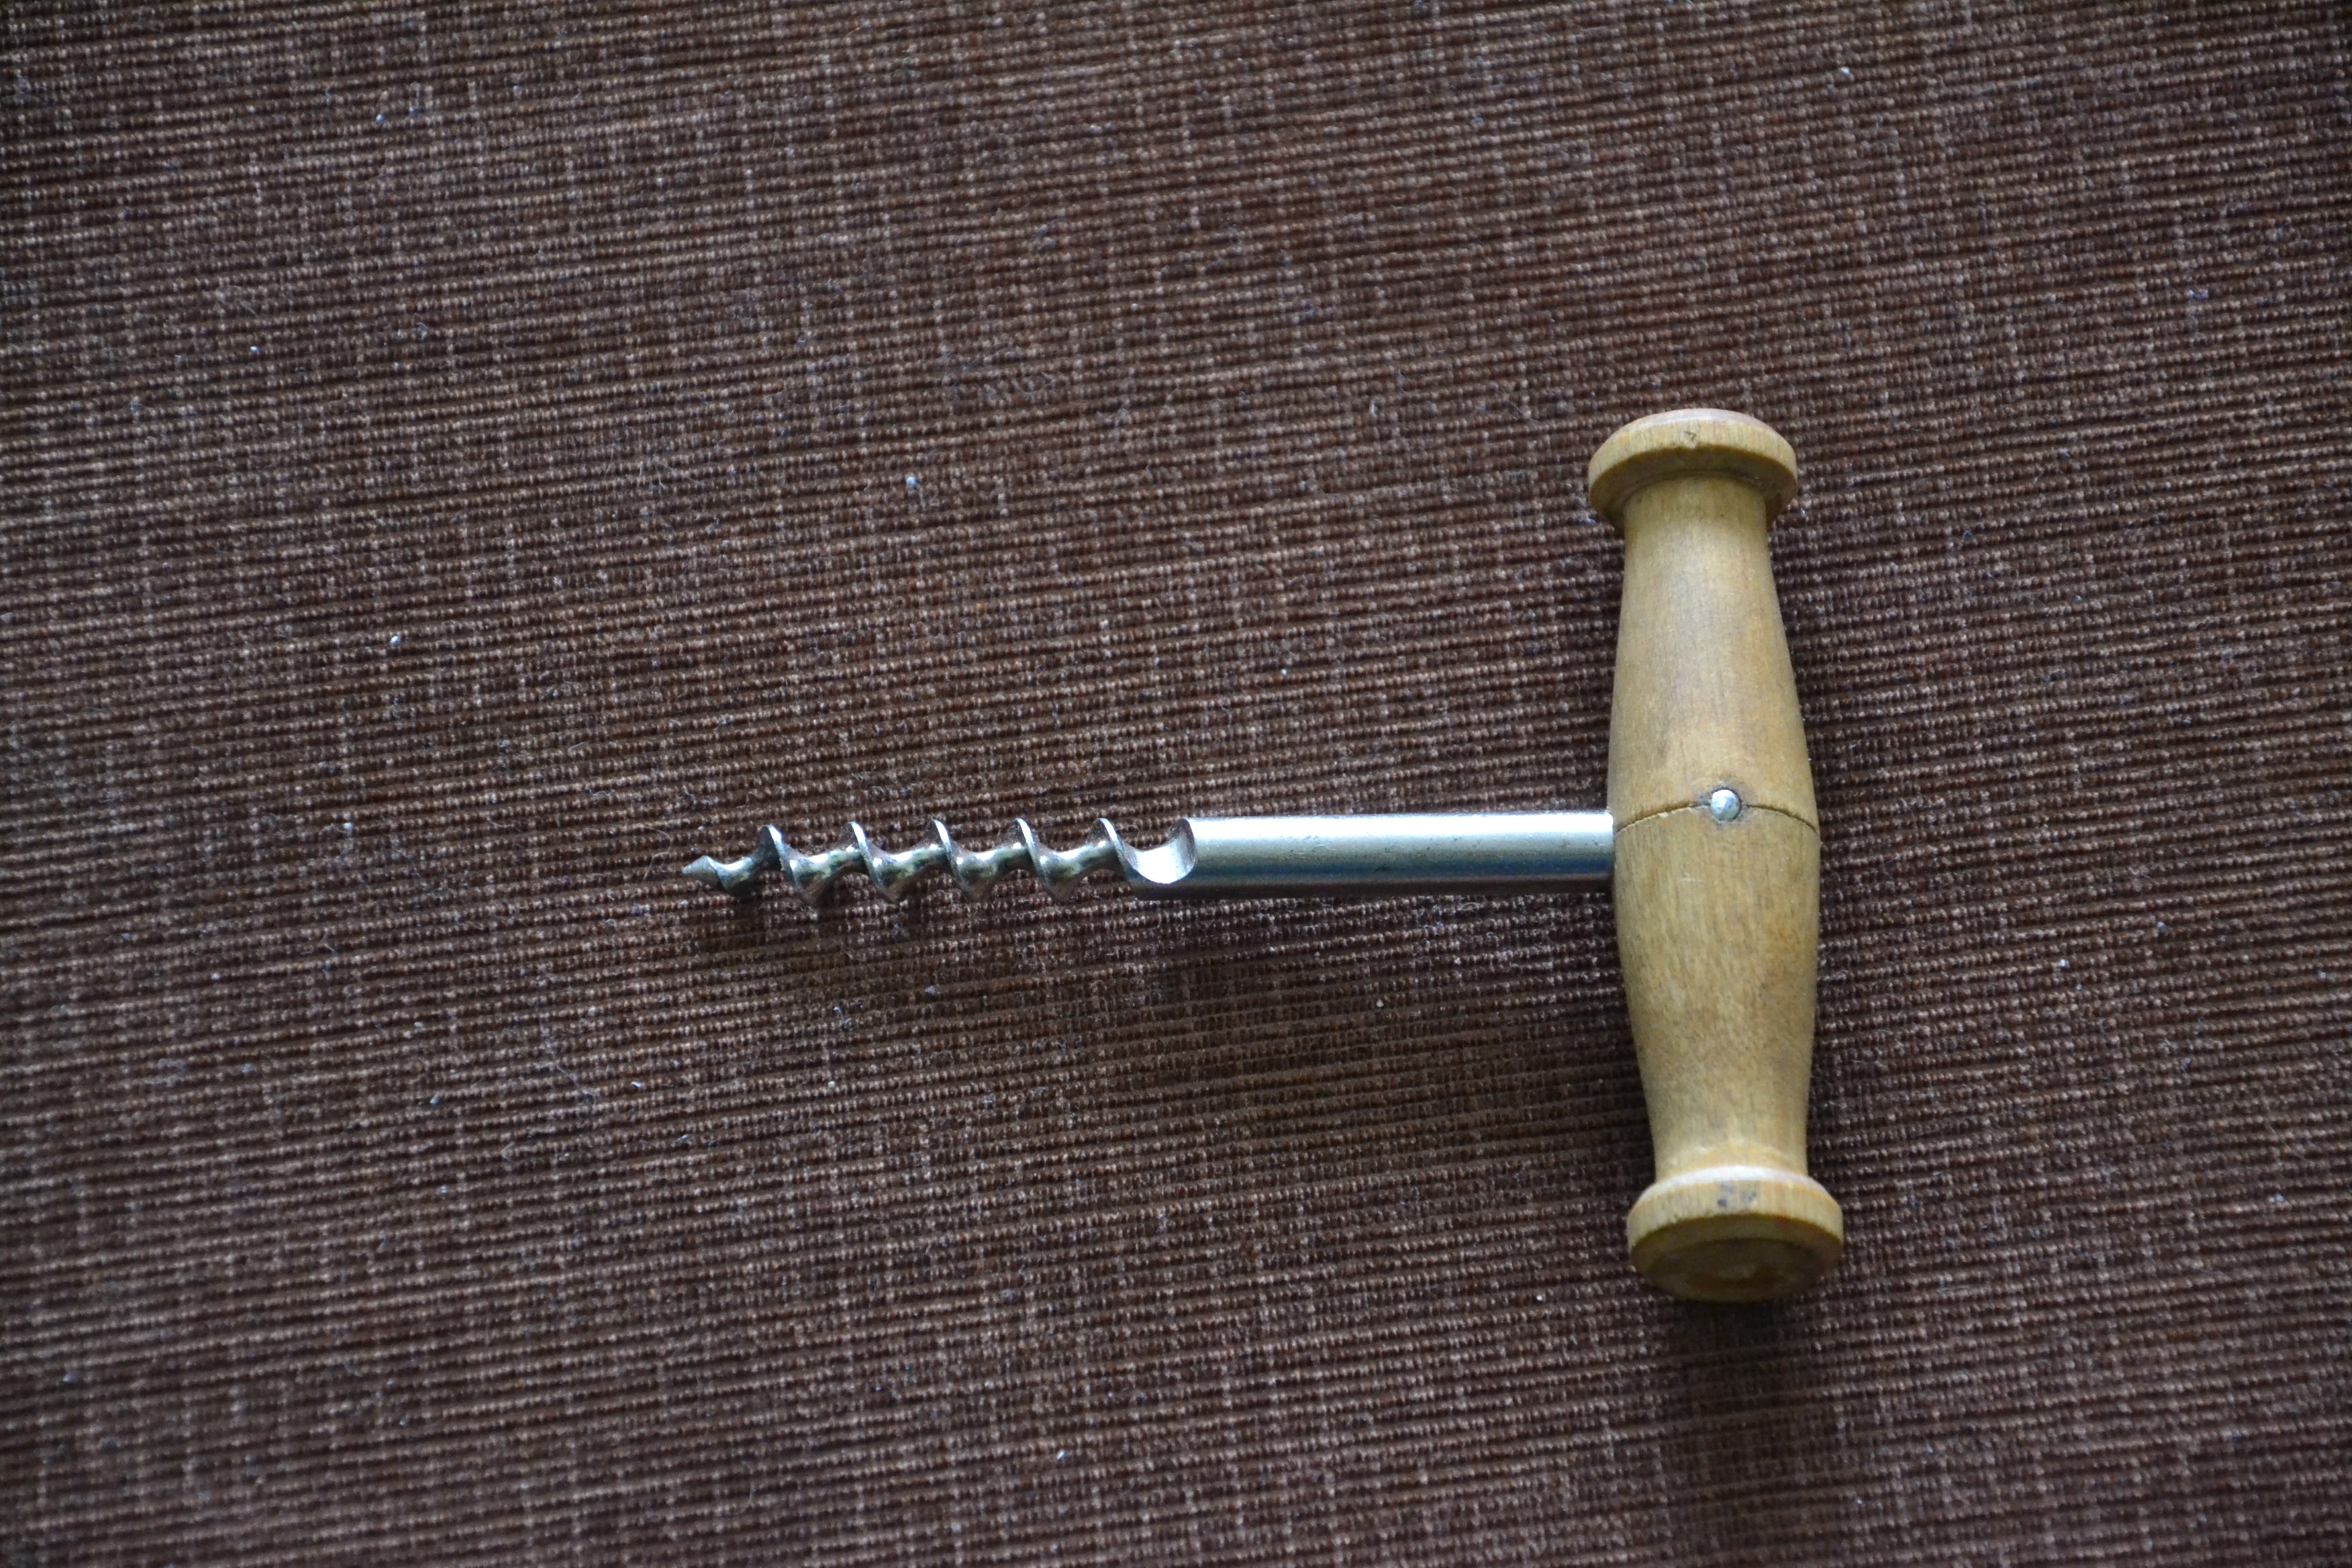
open, wine, weapon, dagger, bottle opener, corkscrew, the stopper